Louise Farrenc

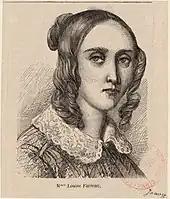
Farrenc in a portrait

In Paris, Farrenc returned to her studies with Reicha, after which she re-embarked on a concert career, briefly interrupted in 1826 when she gave birth to a daughter, Victorine, who also became a concert pianist but who died in 1859 aged thirty-two. In the 1830s, Farrenc gained considerable fame as a performer and her reputation was such that in 1842 she was appointed to the permanent position of Professor of Piano at the Paris Conservatory, a position she held for thirty years and one which was among the most prestigious in Europe. Farrenc was the only woman to hold the esteemed position and rank at the Paris Conservatory throughout the 19th century. Accounts of the time record that she was an excellent instructor, with many of her students graduating with first prizes and becoming professional musicians. Despite this, Farrenc was paid less than her male counterparts for nearly a decade. Only after the triumphant premiere of her nonet, at which the famous violinist Joseph Joachim took part, did she demand and receive equal pay. Besides her teaching and performing career, she also produced and edited an influential book, "Le Trésor des pianistes", about early music performance style, and was twice awarded the of the Académie des Beaux-Arts, in 1861 and 1869.